Eldorado, Illinois

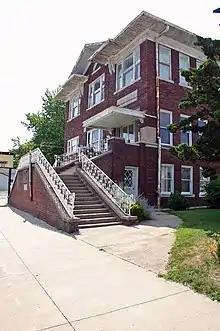
Old City Hall, now a museum

As of the census of 2010 there were 4,122 people, 1,796 households, and 1,044 families residing in the city. There were 2,053 housing units. The racial makeup of the city was 97.3% White, 0.8% African American, 0.2% Native American, 0.1% Asian, 0.1% Pacific Islander, 0.4% from other races, and 1.1% from two or more races. Hispanic or Latino of any race were 1.3% of the population.